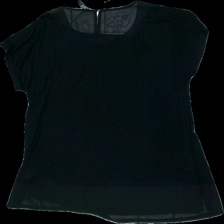
View: back
Type: Top
Category: Ladies
Brand: Indiska
Colors: Black
Material: 100% Viscose
Cut: C-collar, Regular
Size: L
Season: All
Price range: 50-100
Recommended usage: Reuse